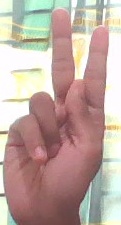
ASL sign: K